Andrzej Tomasz Zapałowski

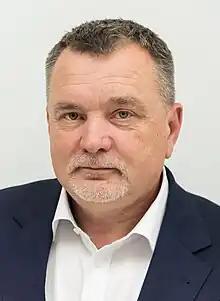
Andrzej Zapałowski

Andrzej Tomasz Zapałowski (6 November 1966 in Wałbrzych, Poland) is a Polish politician and a Member of the European Parliament (MEP). He is a member of the League of Polish Families, which is a part of the European Christian Political Party.